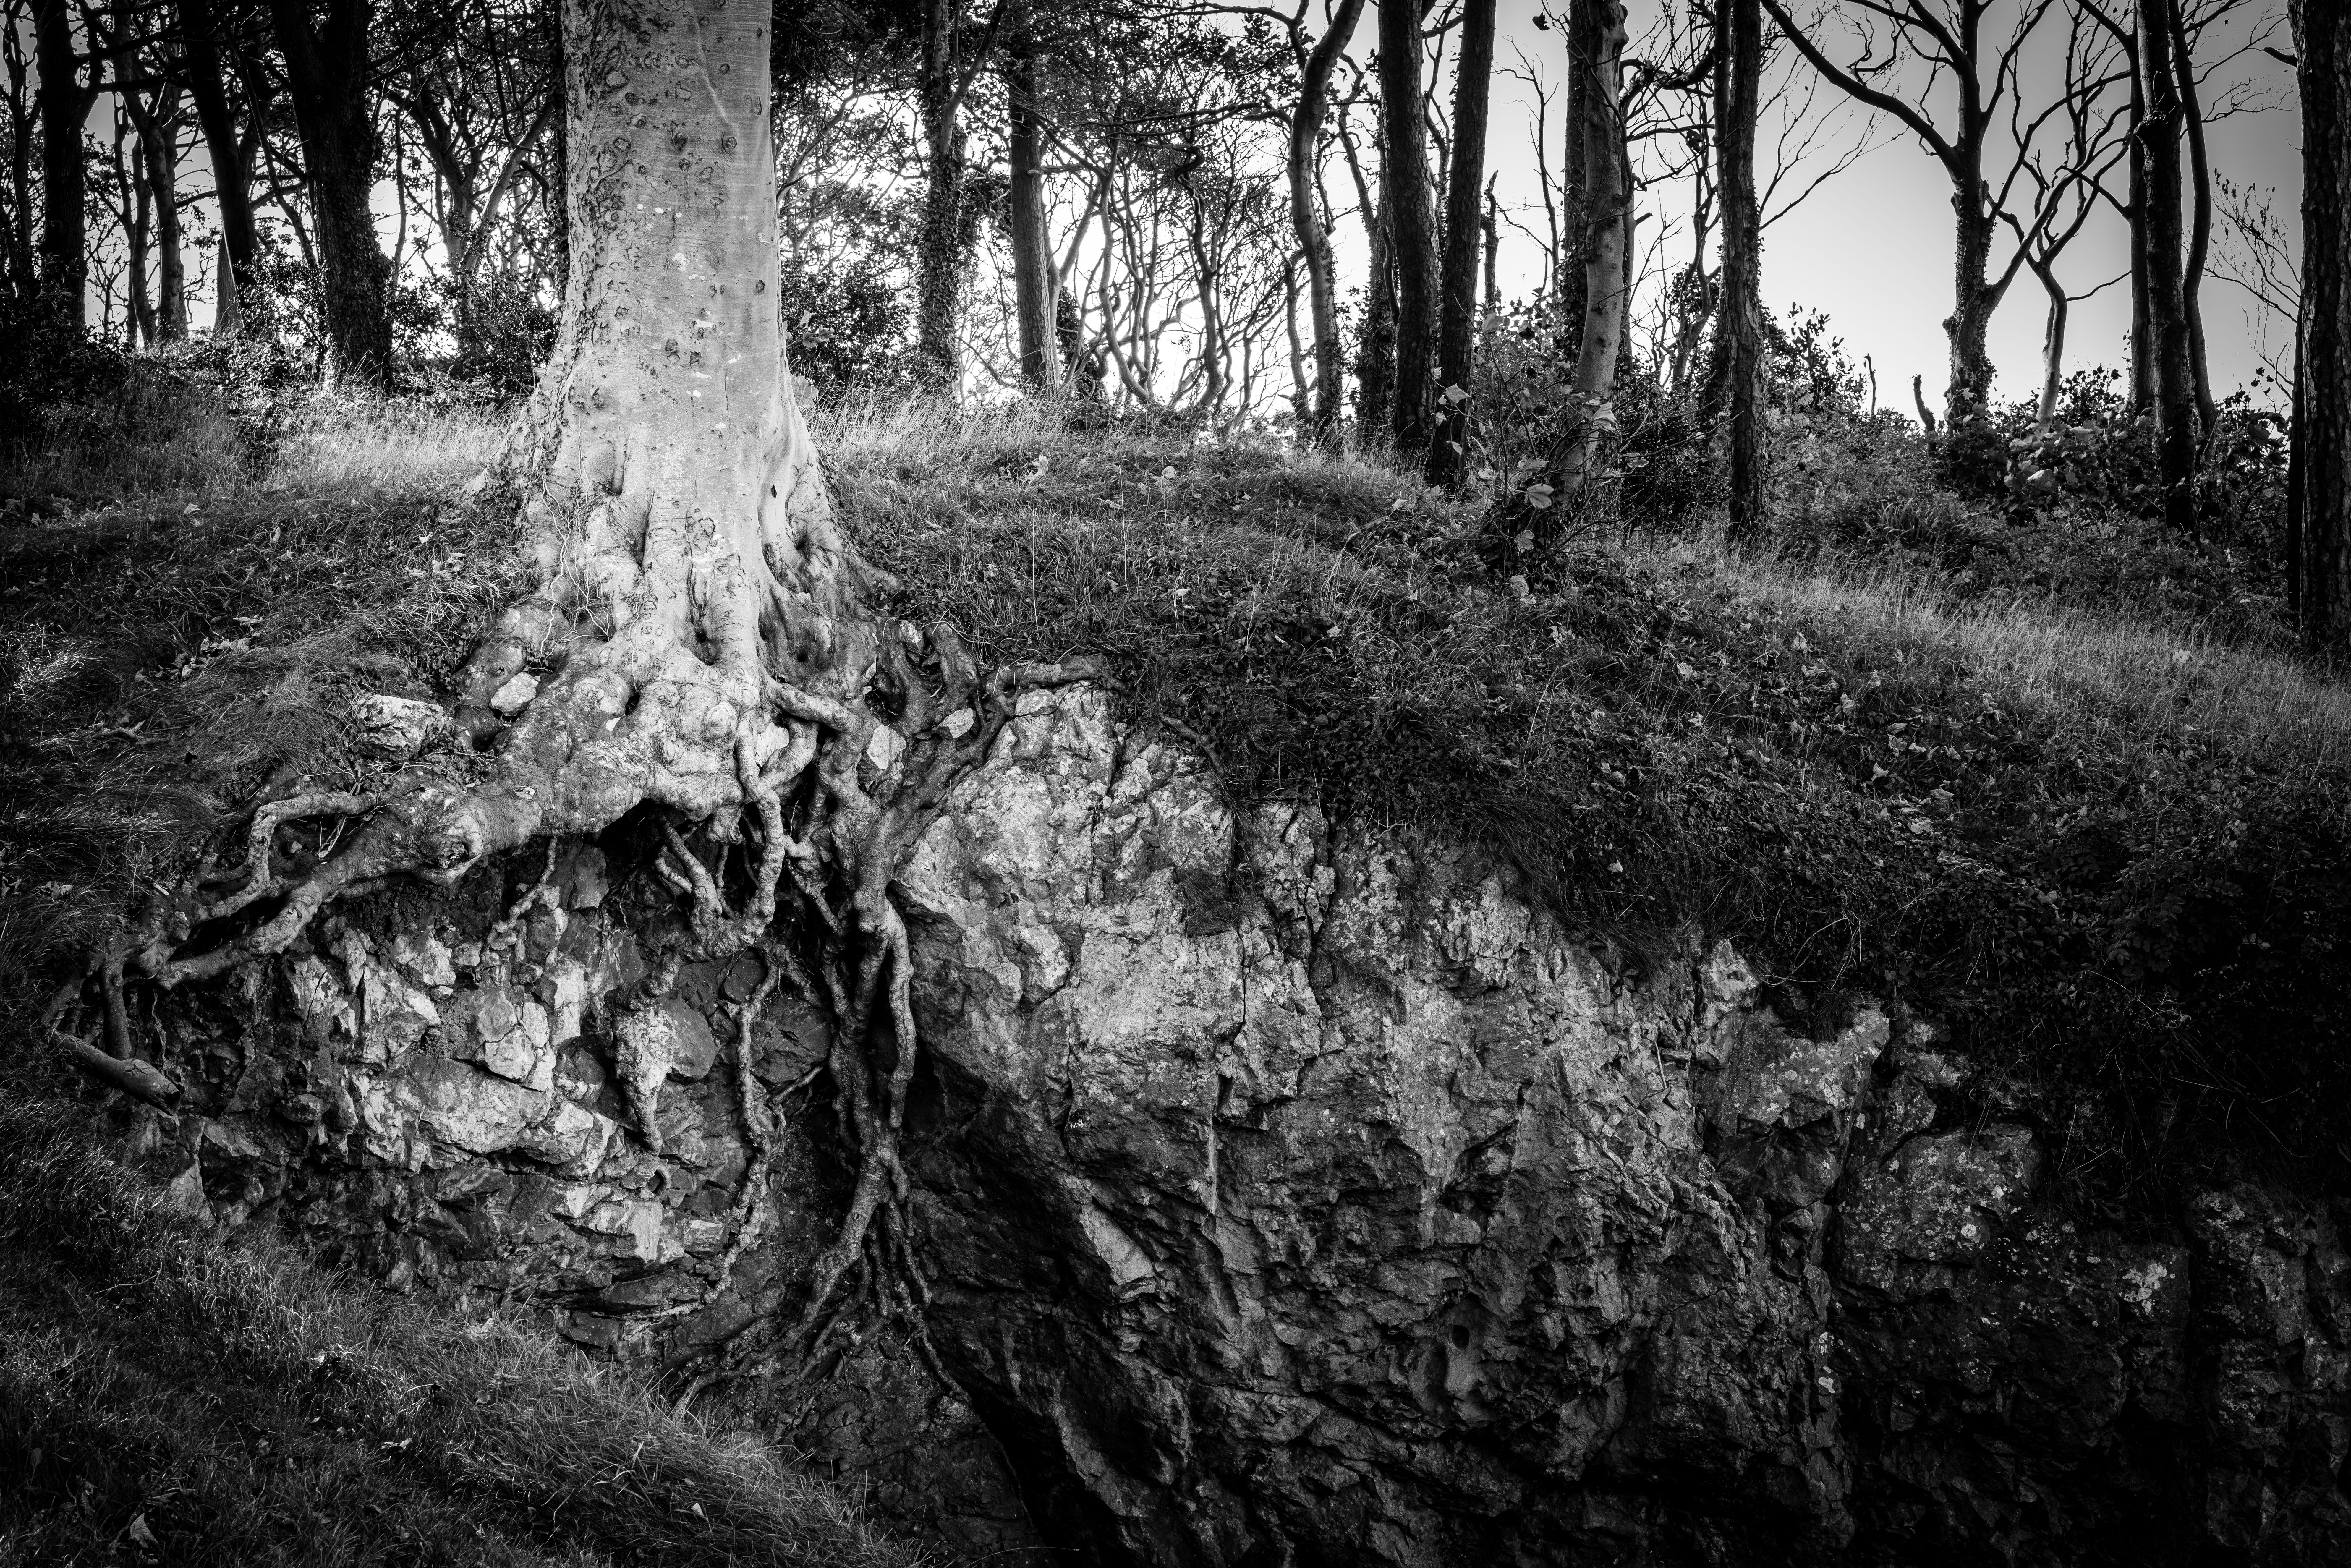
tree, nature, forest, branch, black and white, plant, photography, sunlight, leaf, trunk, autumn, darkness, monochrome, season, lancashire, places, silverdale, 2015, cool image, woodland, habitat, i, 20161023, monochrome photography, natural environment, geographical feature, woody plant